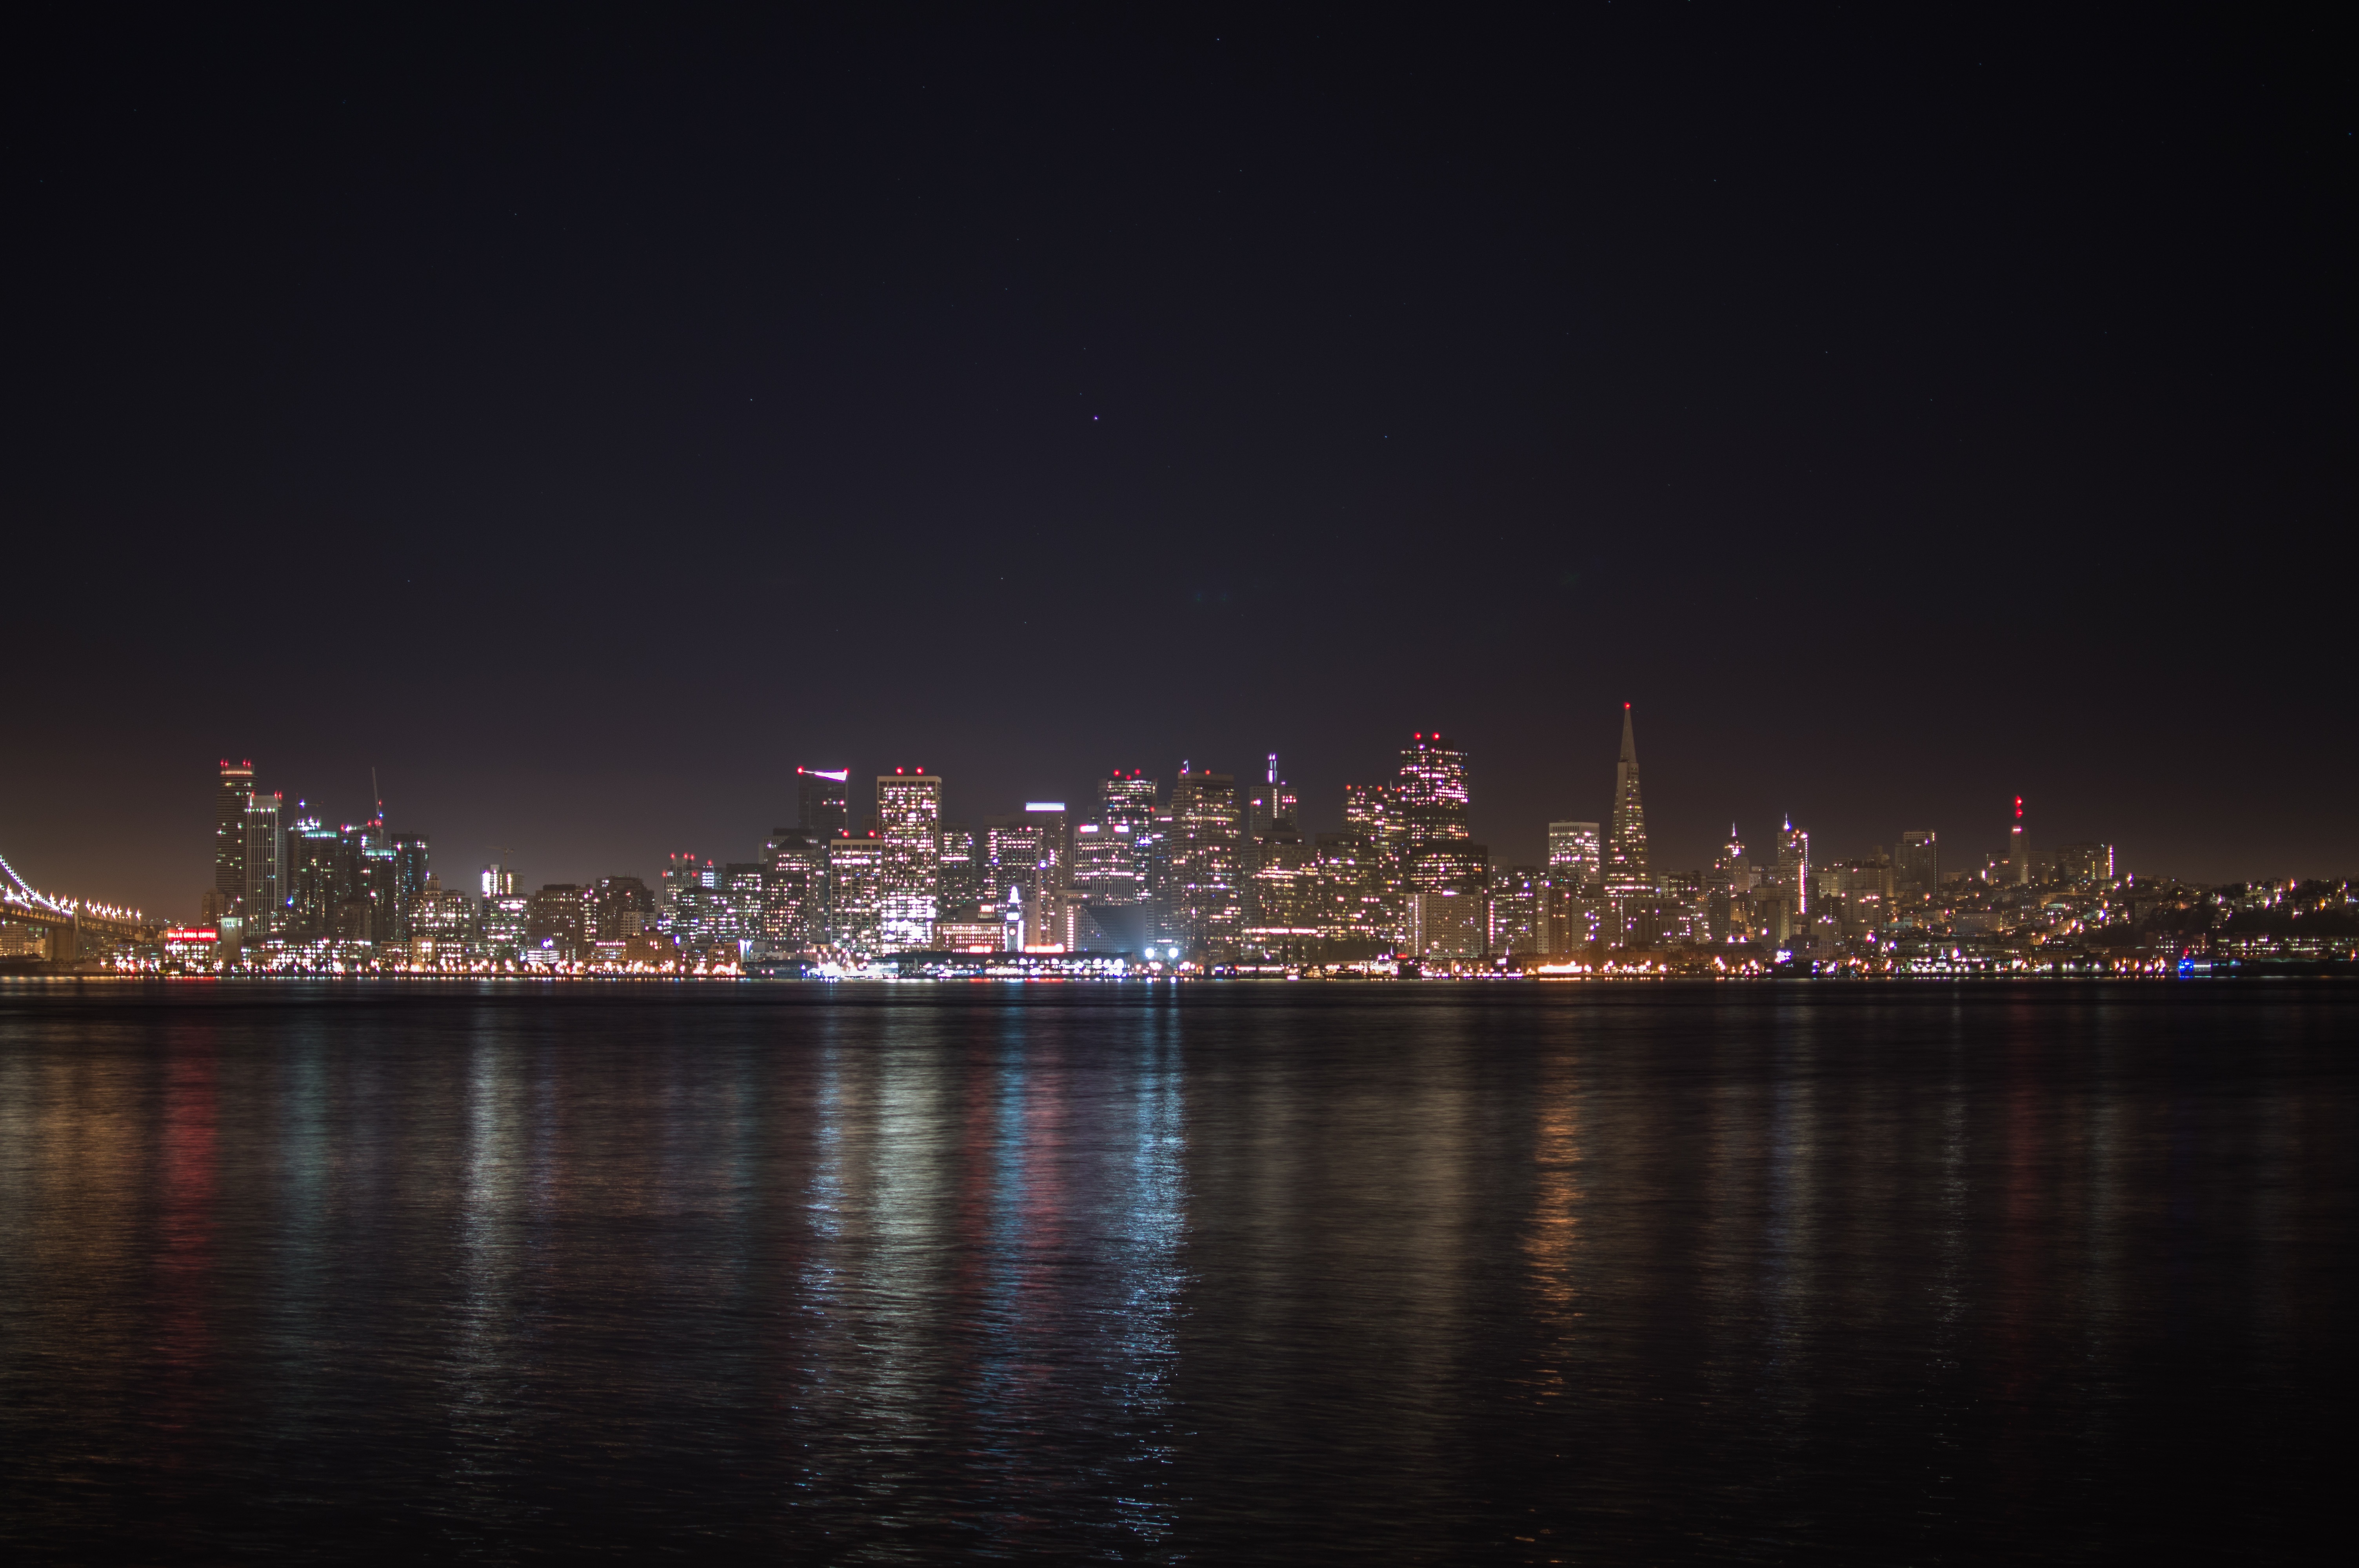
water, horizon, architecture, skyline, night, view, dawn, city, skyscraper, urban, river, cityscape, downtown, dusk, evening, reflection, waterfront, modern, illuminated, metropolis, street lights, geographical feature, human settlement, atmosphere of earth